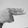
ASL letter: H